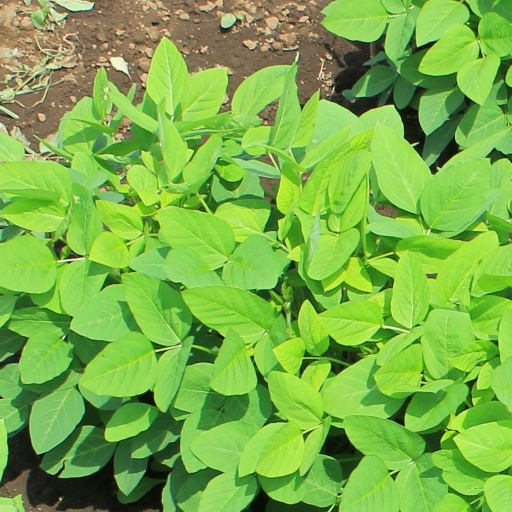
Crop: soybean